Dobrolet (airline)

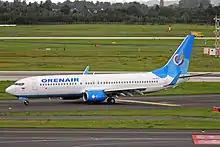
Following the shutdown, Dobrolet aircraft were transferred to Orenair, and put into service on that airlines' routes. Boeing 737-800 (VQ-BTG) is seen here at Düsseldorf Airport on 18 August 2014 in a hybrid Dobrolet-Orenair livery operating an Orenair flight.

Dobrolet operated its first commercial flight on the Moscow to Simferopol route on 10 June 2014. Prior to the flight, which was fully booked, the aircraft was inspected by Dmitry Medvedev, who also greeted Dobrolet customers who were booked on the flight. After inspecting the aircraft, Medvedev is reported as saying "The plane is cool, it's completely new. Its seats are narrow, but the flights aren't very long so I hope everything will be OK."